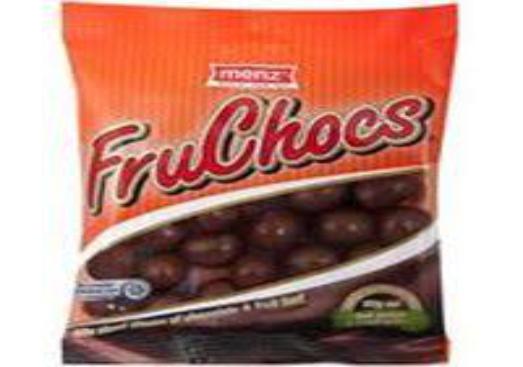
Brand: FruChocs
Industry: Food